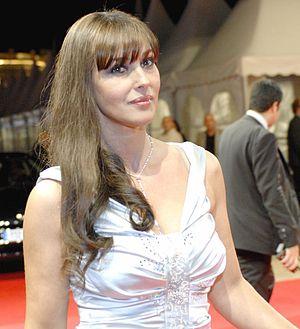
Monica Bellucci au 33e Festival du cinéma américain de Deauville en 2007 au Centre international de Deauville
Monica Bellucci /ˈmɔːnika belˈlutt͡ʃi/, née le 30 septembre 1964 à Città di Castello, est une actrice et mannequin italienne.